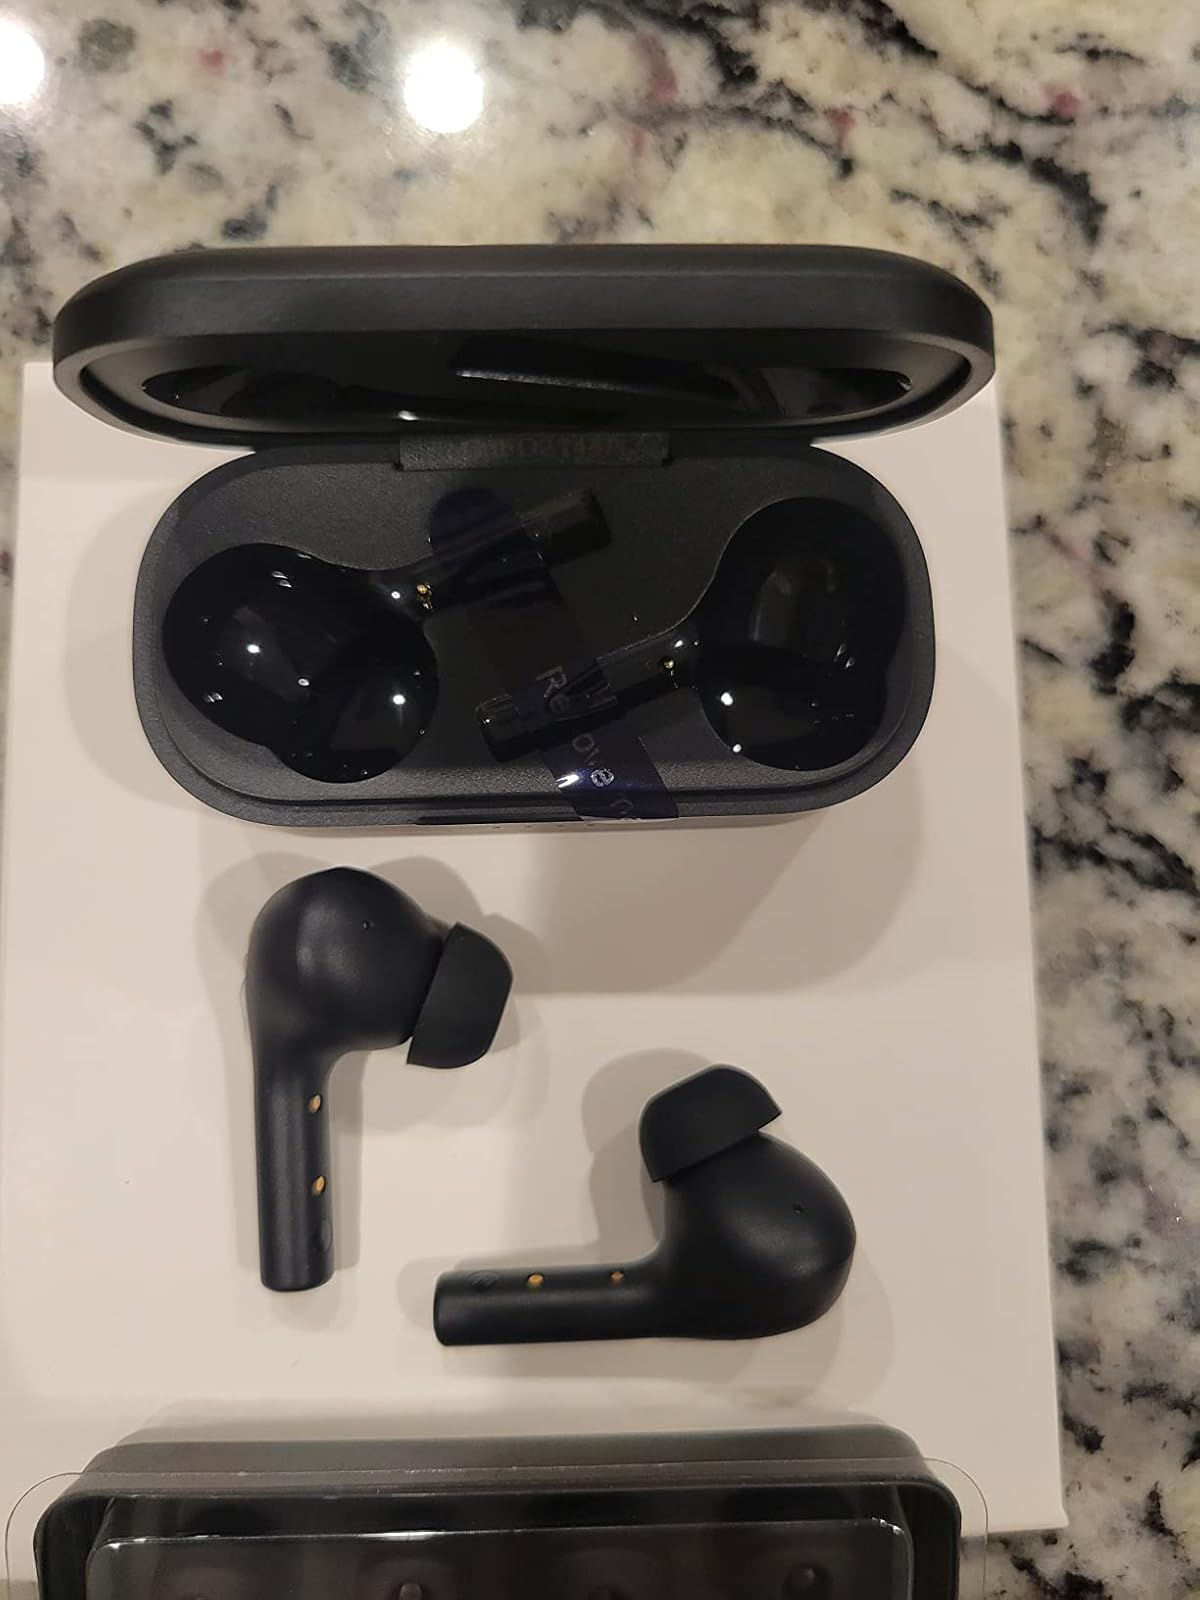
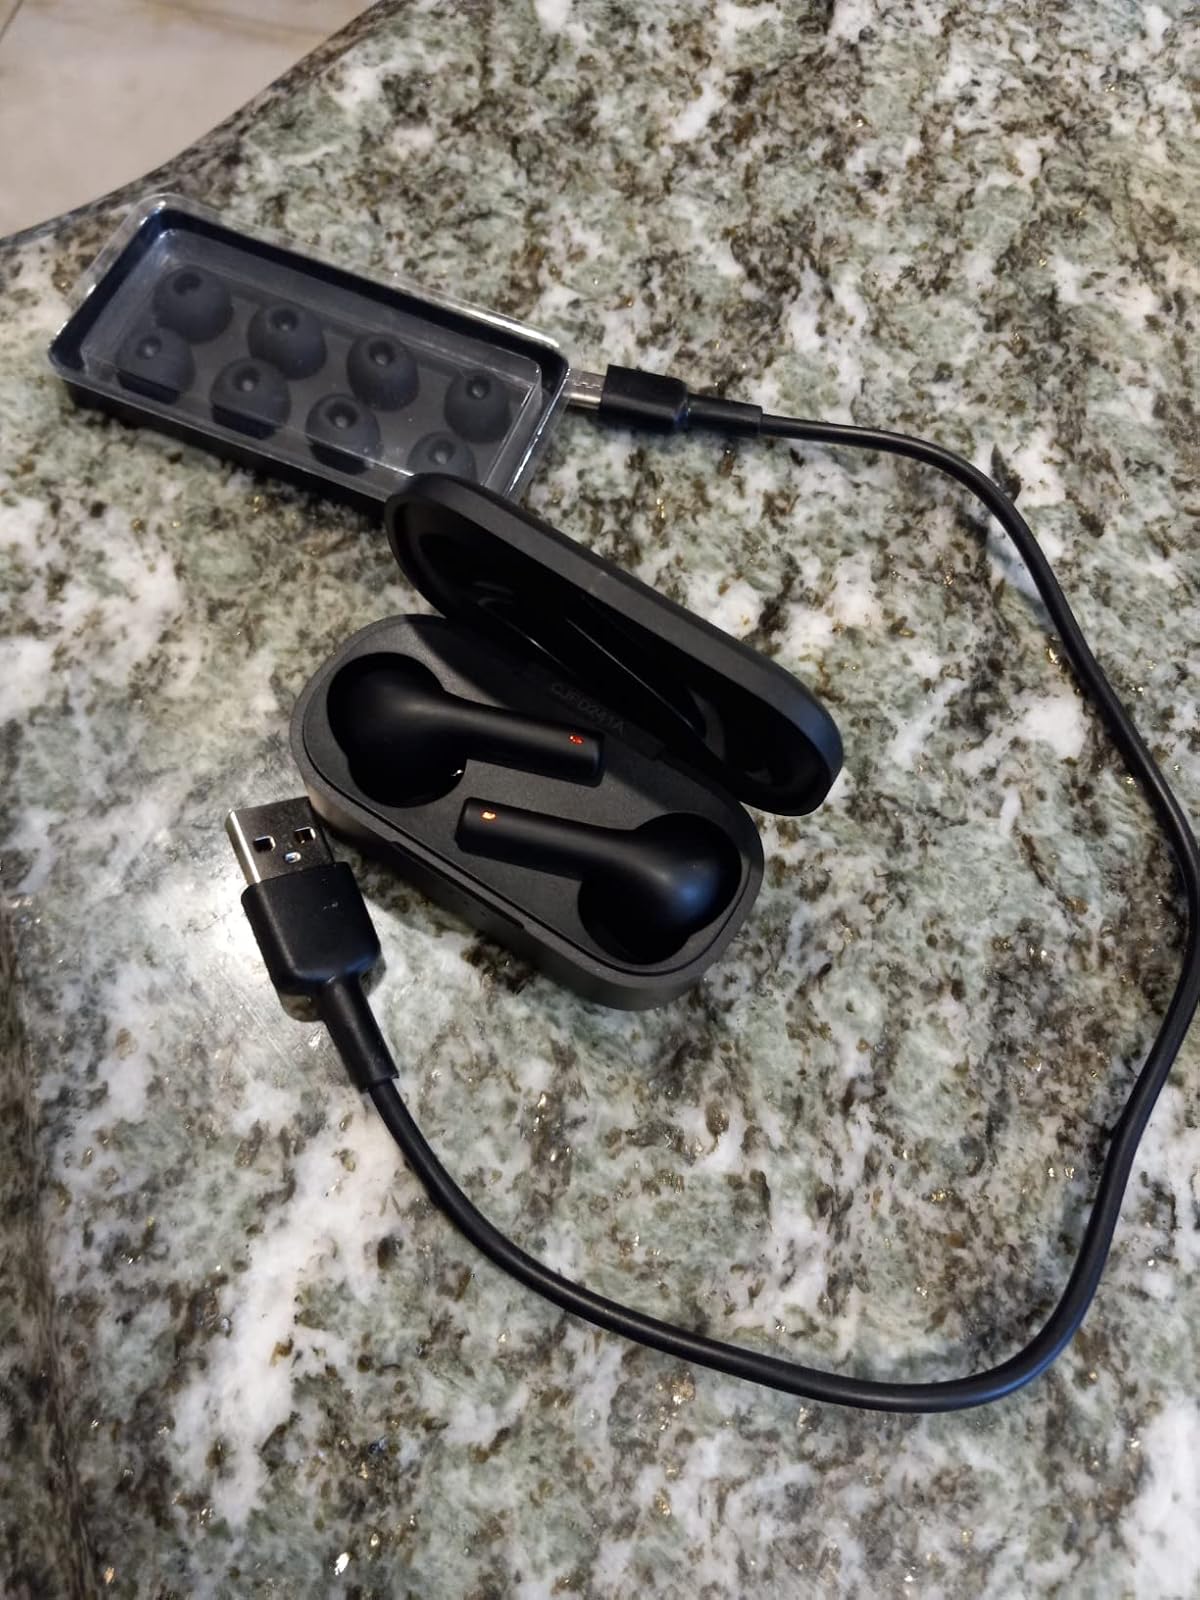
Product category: earbuds
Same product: yes